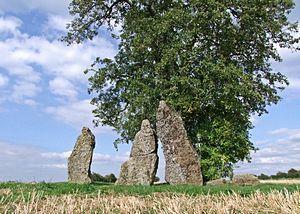
Wéris, Belgique